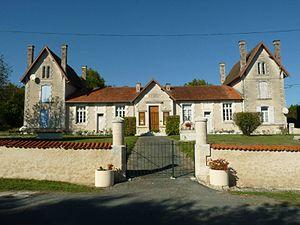
mairie de Bouteilles-Saint-Sébastien (24), France
Bouteilles-Saint-Sébastien est une commune française située dans le département de la Dordogne, en région Nouvelle-Aquitaine.